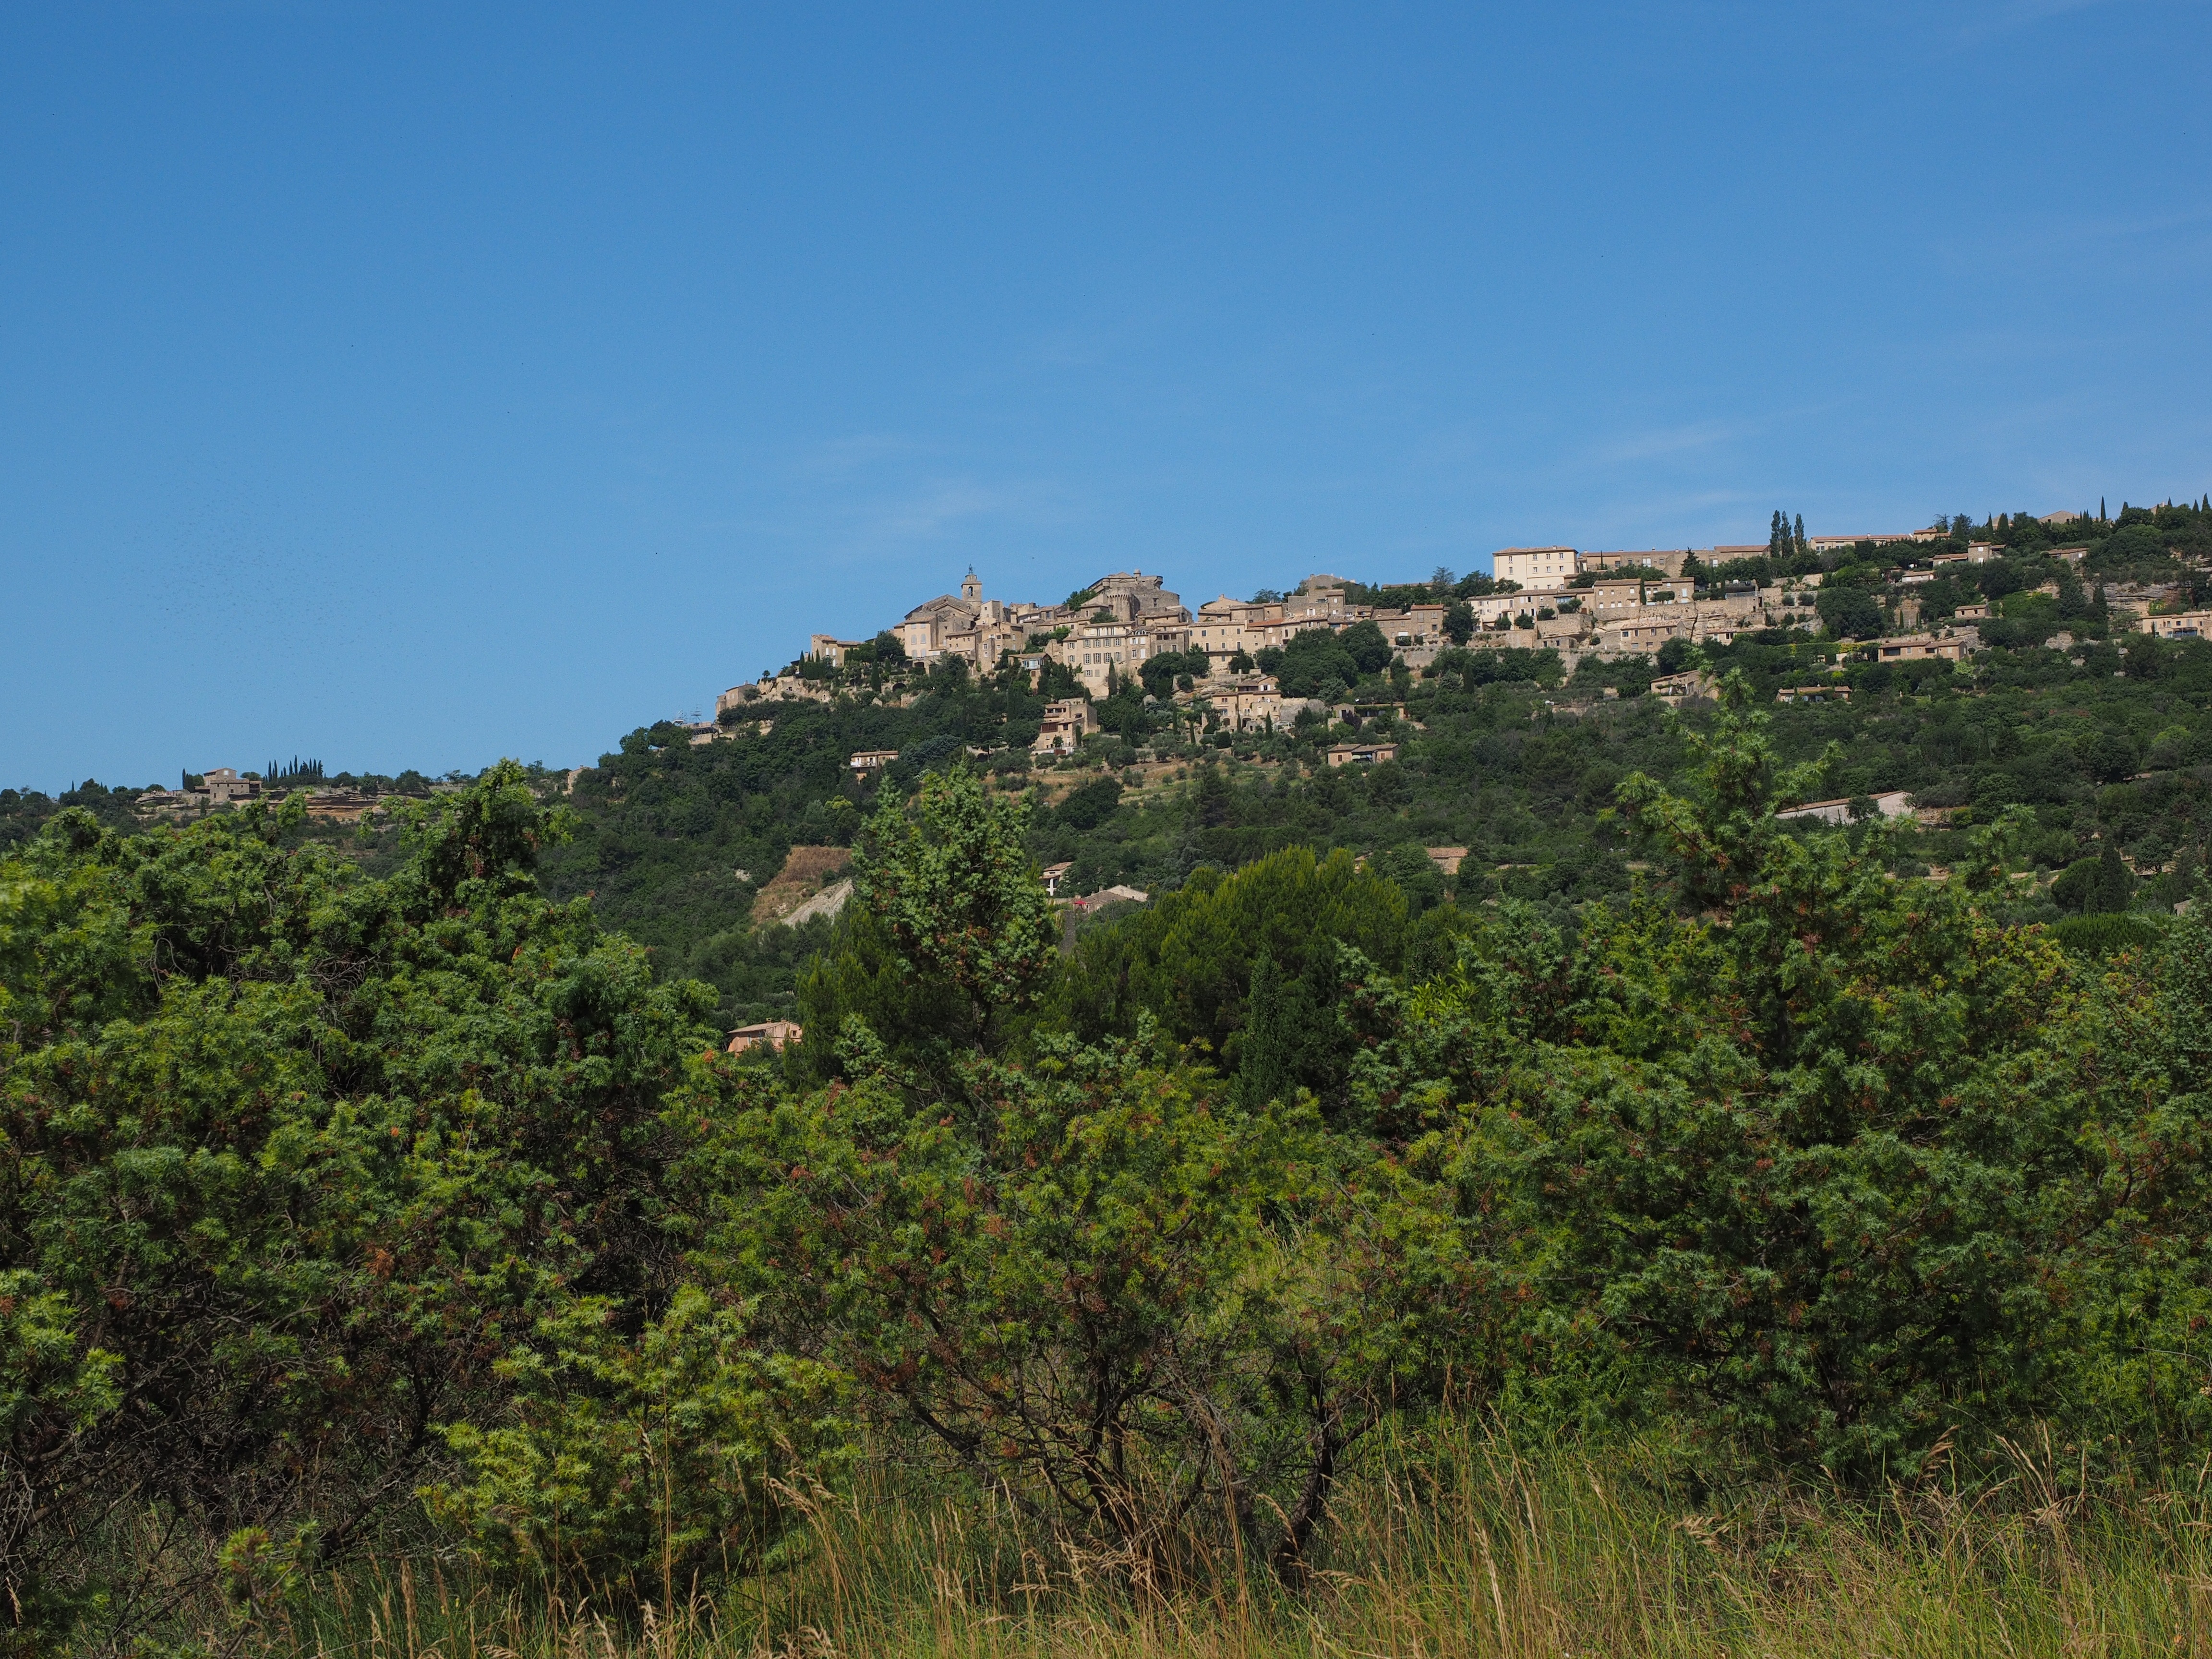
landscape, mountain, hill, city, village, cliff, jungle, community, terrain, ridge, places of interest, old town, capital, vegetation, plateau, provence, habitat, idyll, ecosystem, luberon, gordes, department of vaucluse, provence alpes c te d azur, arrondissement apt, biome, french community, plus beaux villages de france, ch teau de gordes, saint firmin, palais saint firmin, high altitude village core, natural environment, geographical feature